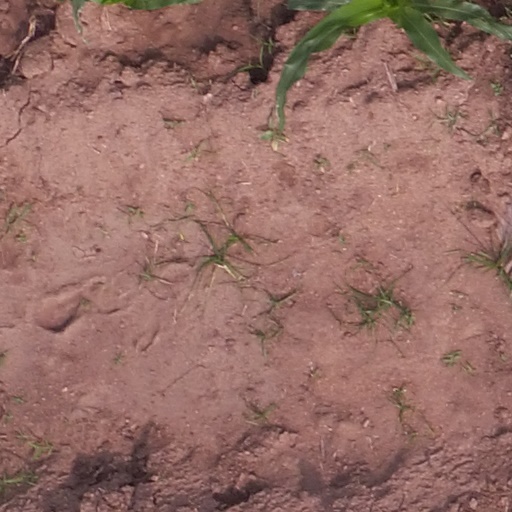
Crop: maize; corn